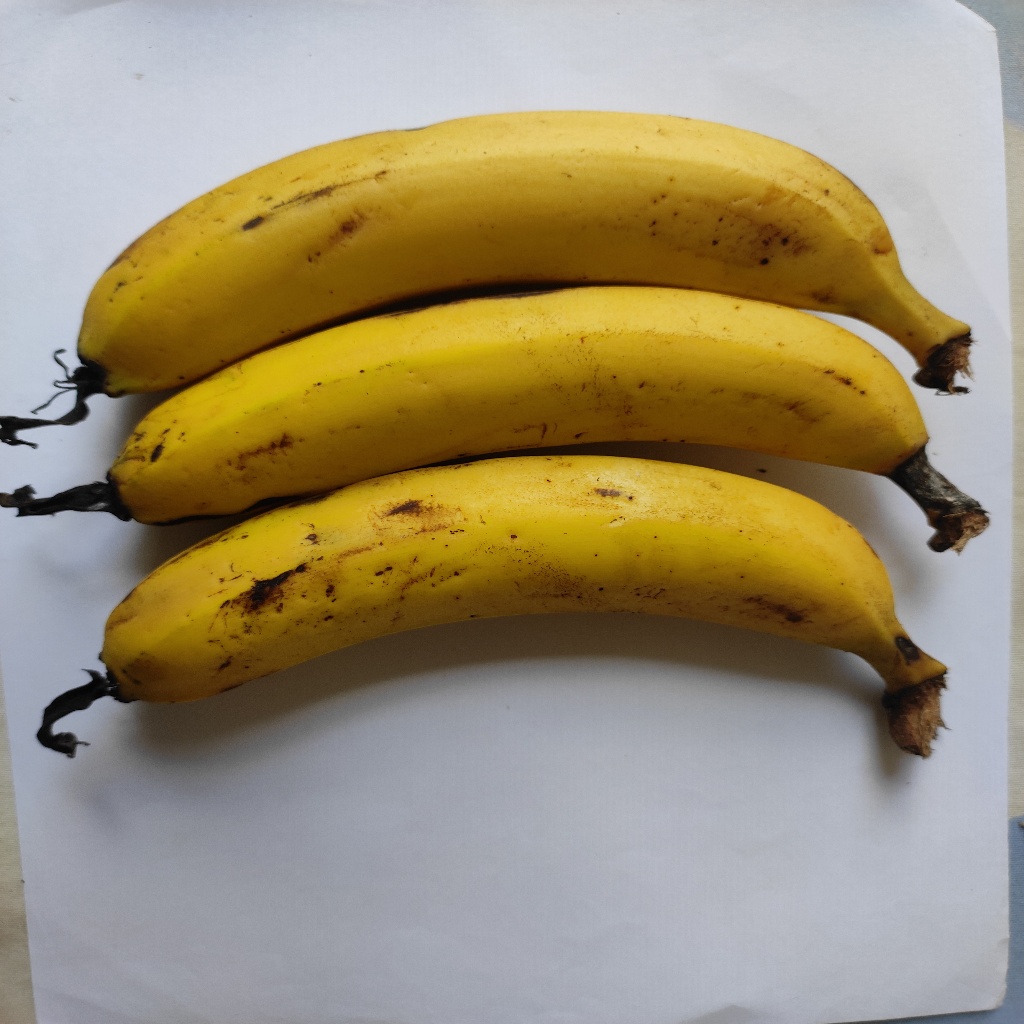
Crop: banana
Quality class: Class_A